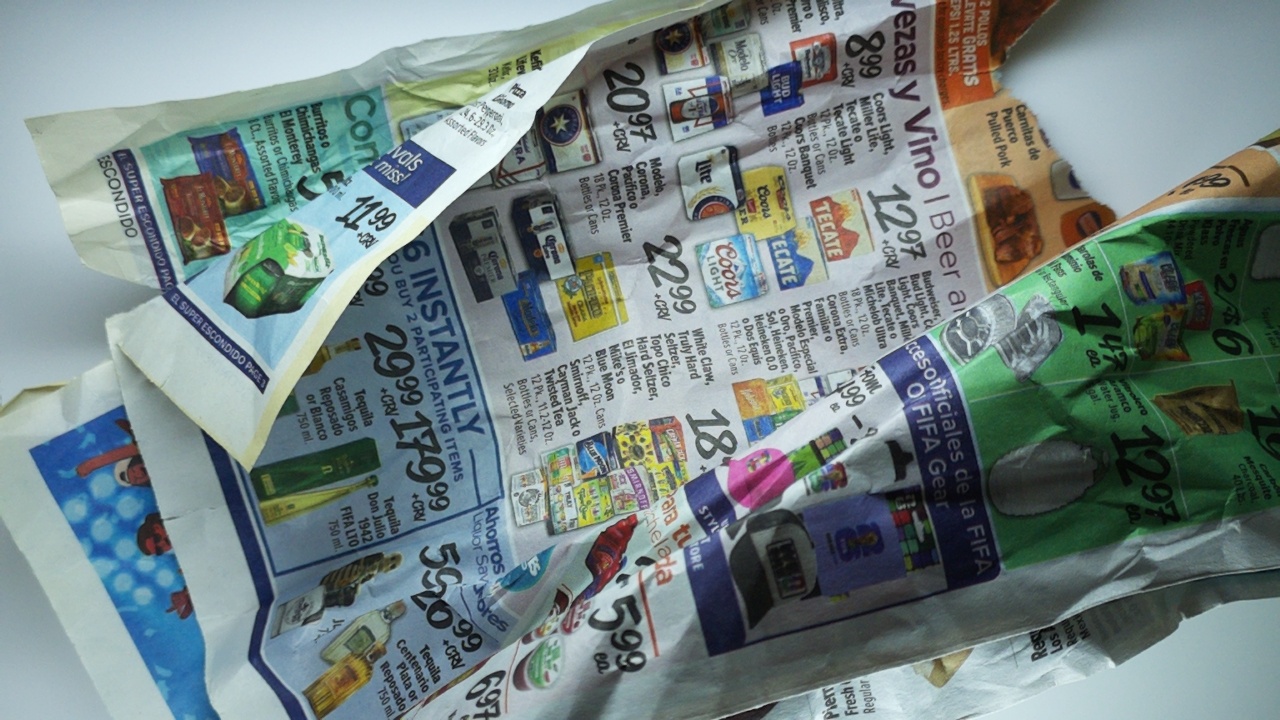
Label: recycle